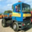
Label: truck